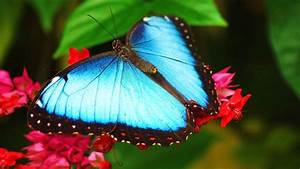
Label: farfalla